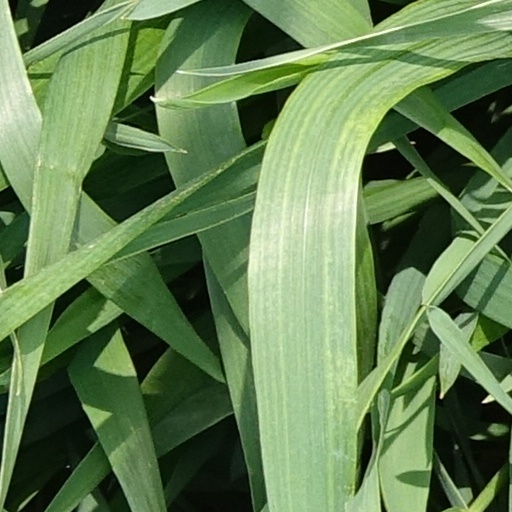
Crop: wheat